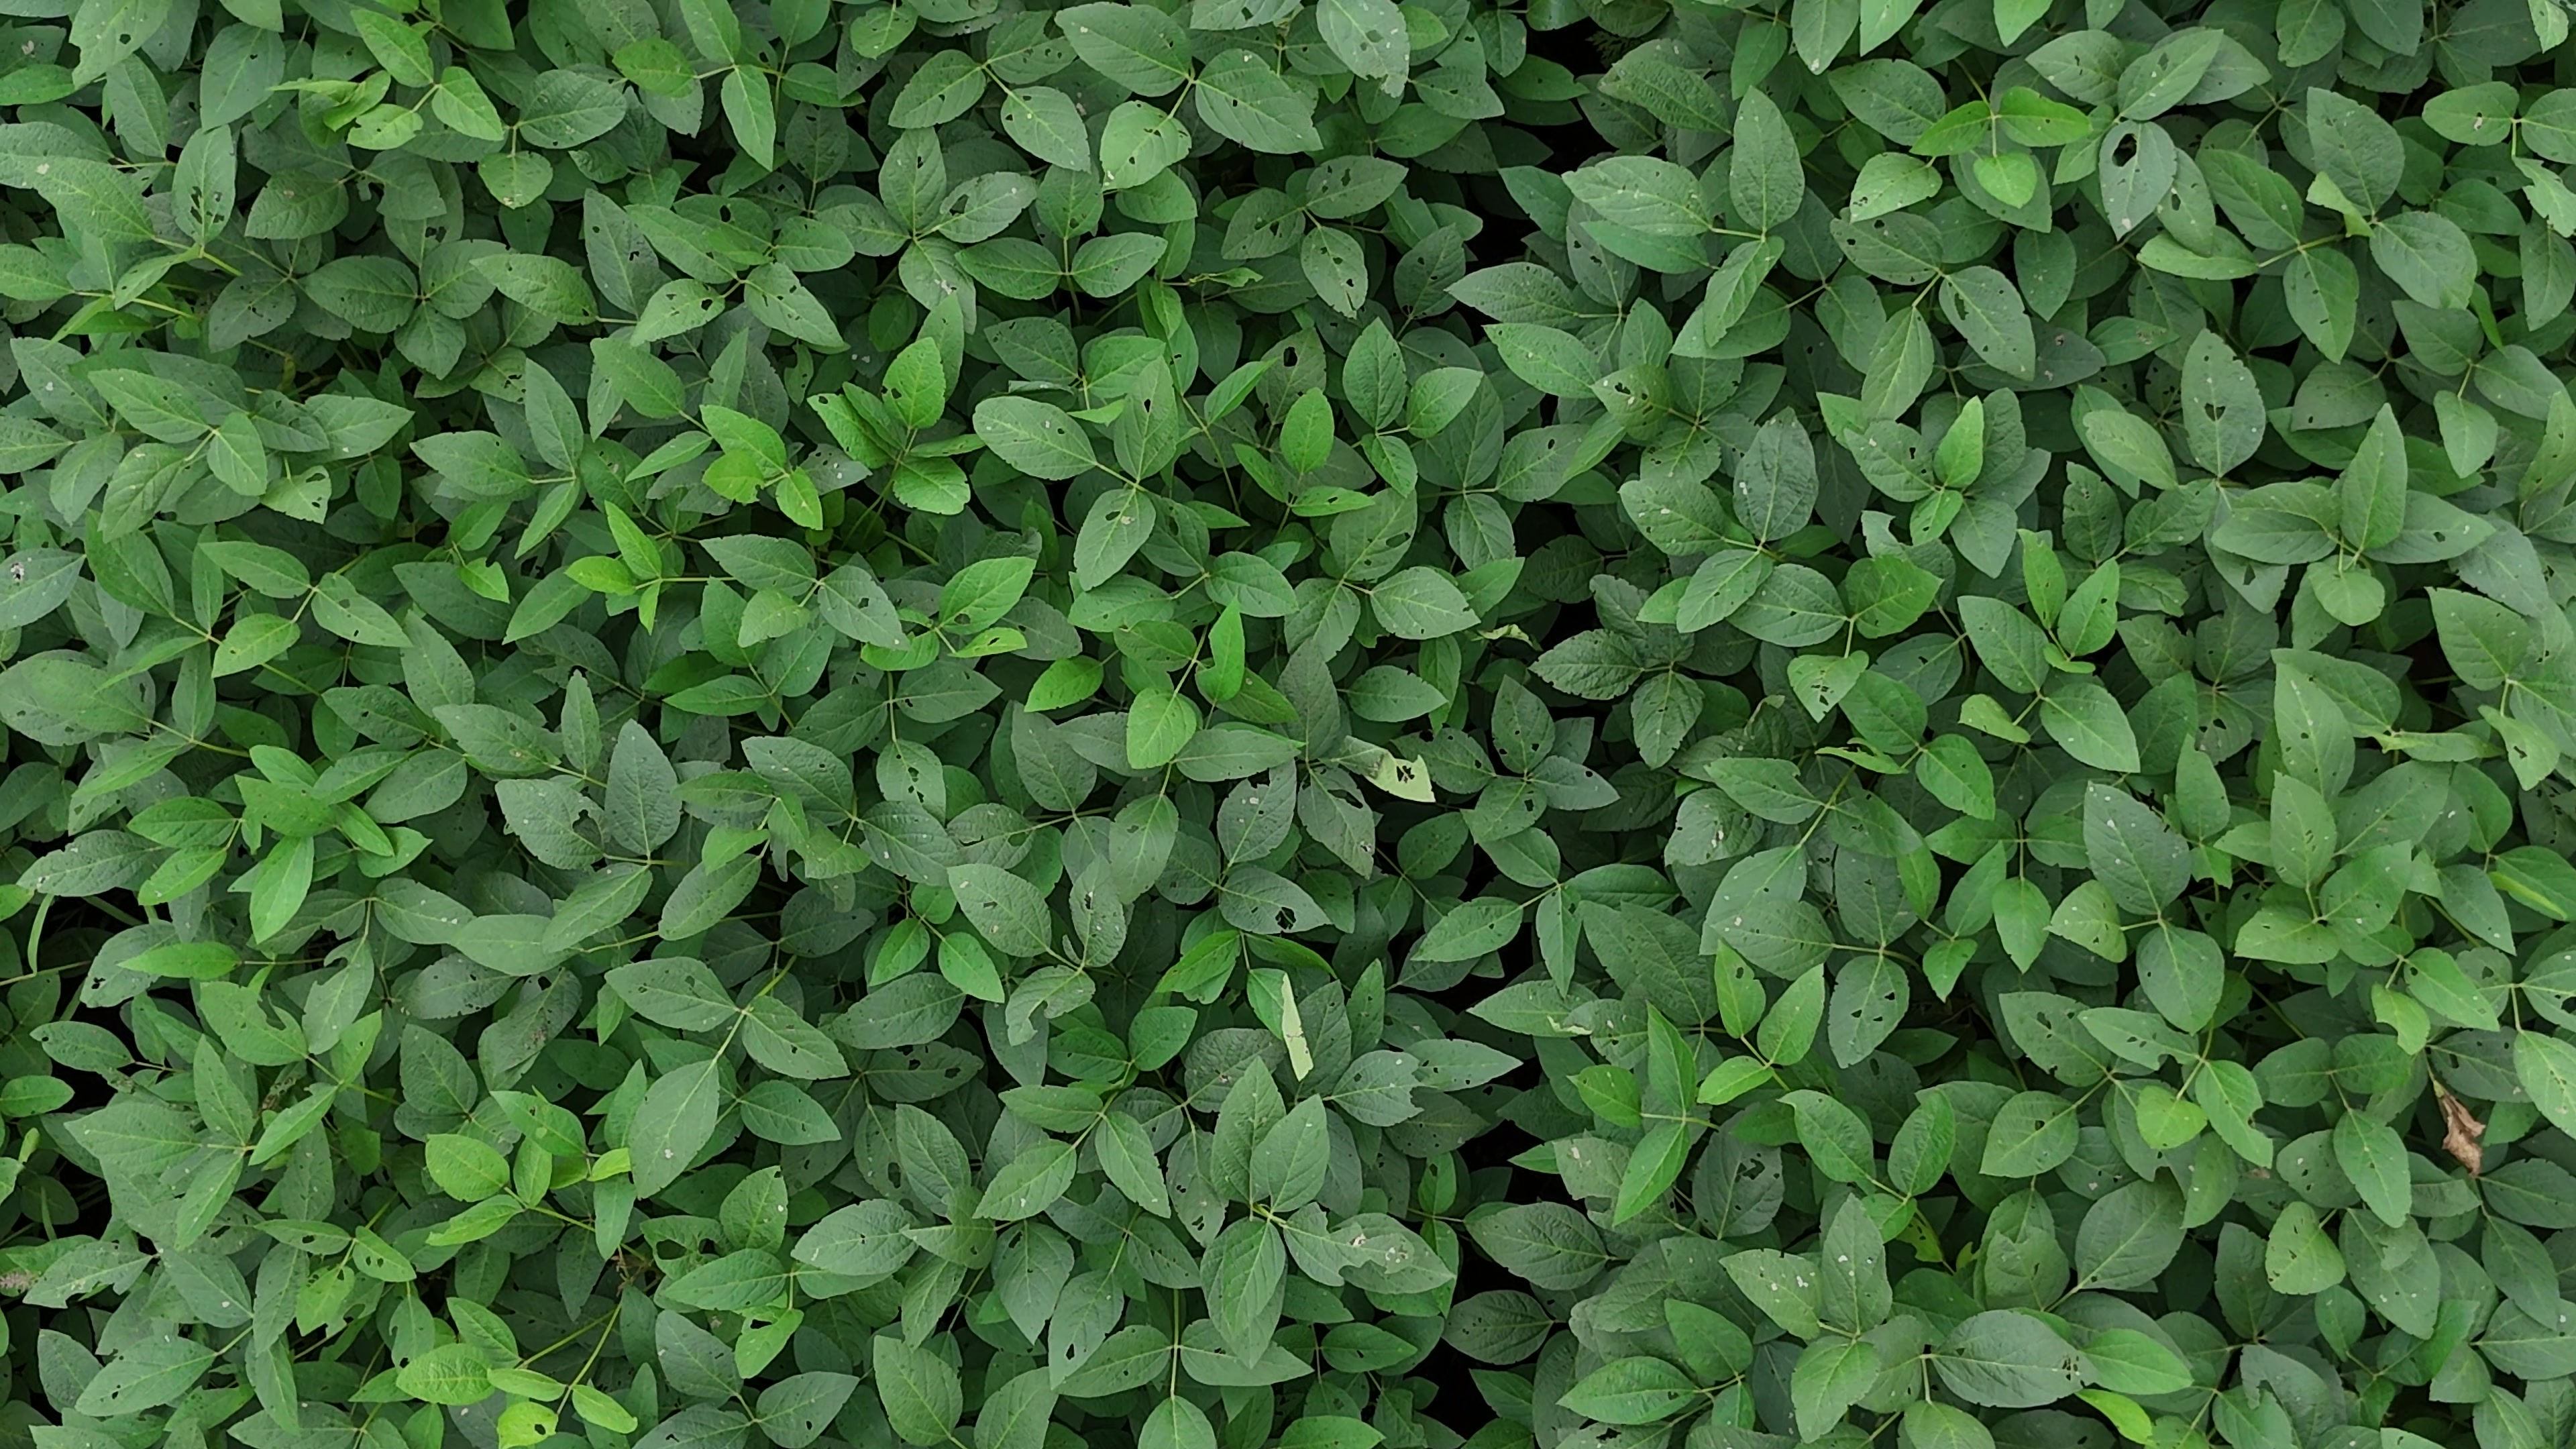
Label: Semilooper_Pest